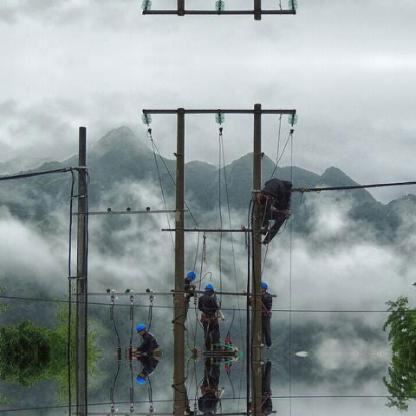
Objects in the image:
label: helmet
label: helmet
label: helmet
label: helmet
label: helmet
label: helmet